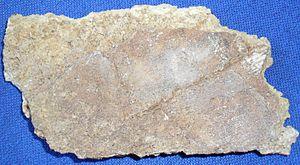
Le bitartrate de potassium est un corps composé organique de formule chimique développée COOH-CHOH-CHOH-COOK ou compacte C₄O₆H₅K, sous-produit de la vinification. Il est aussi connu sous les noms tartrate de monopotassium, tartrate acide de potassium, hydrogénotartrate de potassium, « crème de tartre », « tartre blanc », « cristal de tartre ».